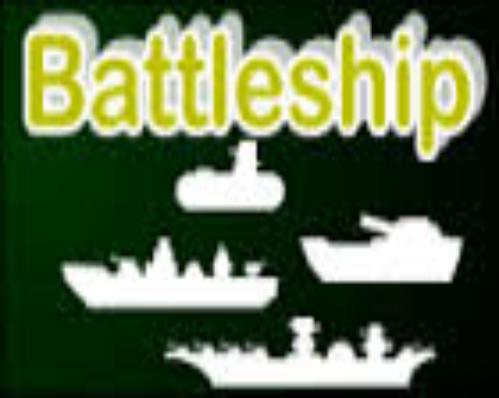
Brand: battleship
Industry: Leisure